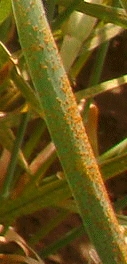
Label: Wheat___Brown_Rust